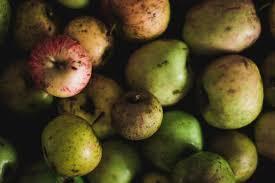
Label: apples